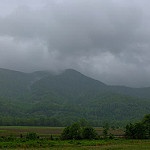
Scene: Outdoor